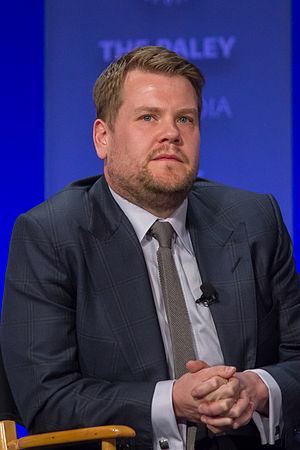
The Late Late Show with James Corden est une émission de télévision de fin de soirée américaine animée par James Corden sur la chaîne CBS. Il s'agit de la quatrième et dernière version du Late Late Show. Diffusée du lundi au vendredi soir, y compris à l'étranger en simultané sur la chaîne CTV au Canada, l'émission est enregistrée devant un public en studio du lundi au jeudi après-midi — pendant les semaines où des épisodes de première diffusion sont prévus — à CBS Television City à Los Angeles, Californie, au Studio 56. L'émission est produite par Fulwell 73 et CBS Television Studios.